Happy Together (song)

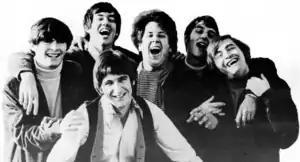

Around the same time, California band the Turtles had been struggling with financial and personal problems. After scoring three Top 40 hits in 1965 and 1966, including Bob Dylan's "It Ain't Me Babe" and "You Baby", their next five singles had not charted well. Chip Douglas and John Barbata had stepped in as replacements for the original members. As an act focused on singles, member Mark Volman explained that their lack of success almost caused the Turtles to break up.